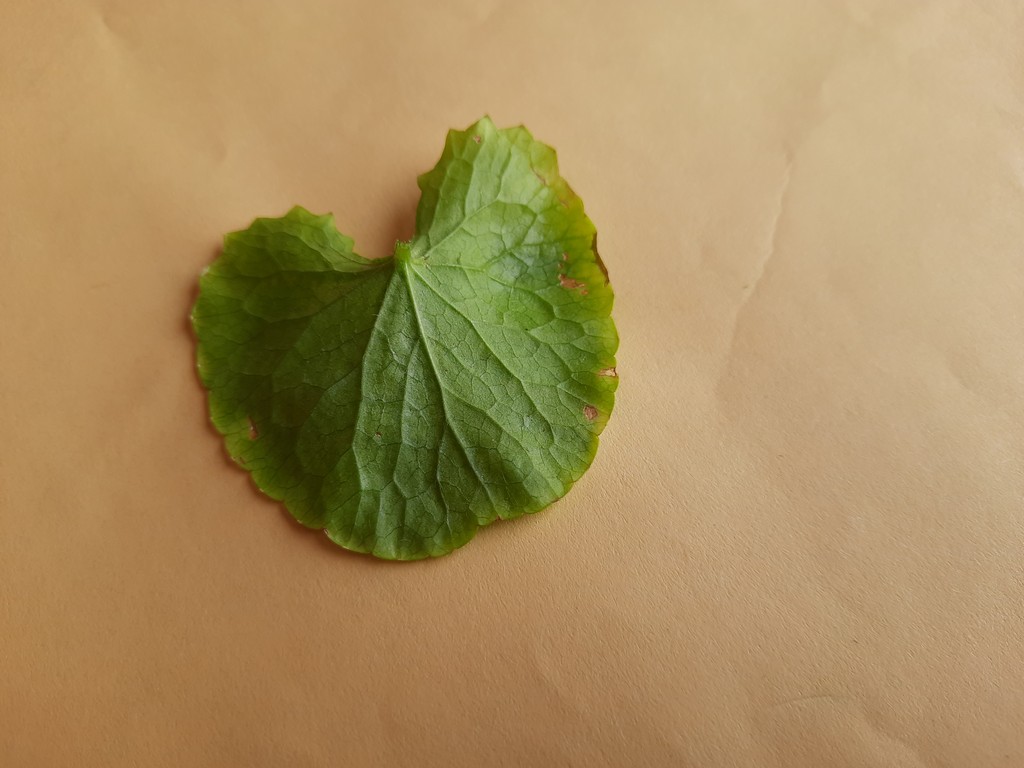
Label: Unhealthy